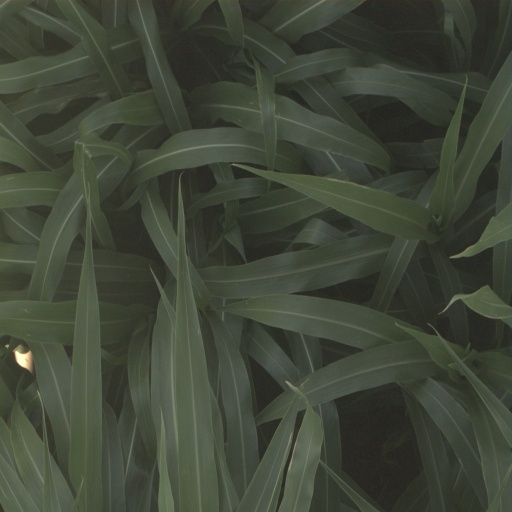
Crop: sorghum